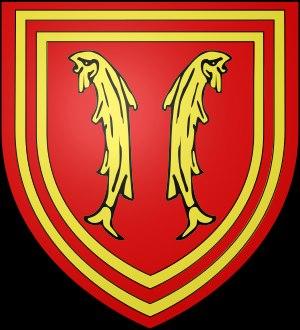
Le comté de Montbéliard se situait dans le comté de Bourgogne.
La seigneurie de Montfaucon, au Moyen Âge, était à l'origine vassale du comté de Bourgogne et dépendait de l'archevêché de Besançon.